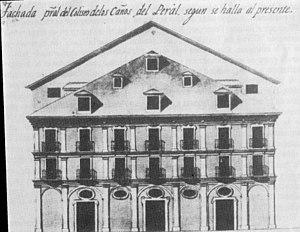
Luigi Boccherini, né le 19 février 1743 à Lucques et mort le 28 mai 1805 à Madrid, est un compositeur et violoncelliste italien de la période classique. Avec Joseph Haydn et Wolfgang Amadeus Mozart, il est considéré comme l'un des plus importants compositeurs de musique de chambre pour cordes de la seconde moitié du XVIIIᵉ siècle.